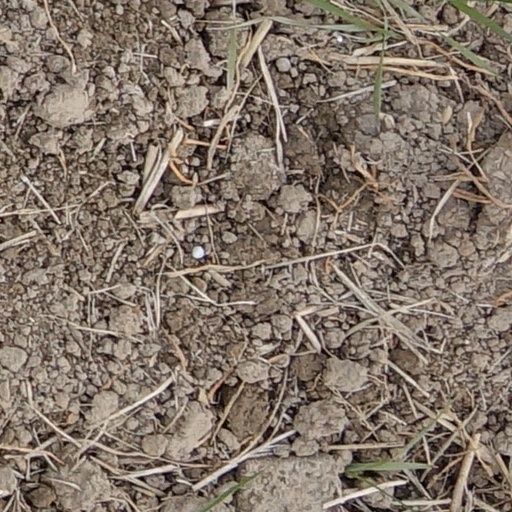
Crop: wheat